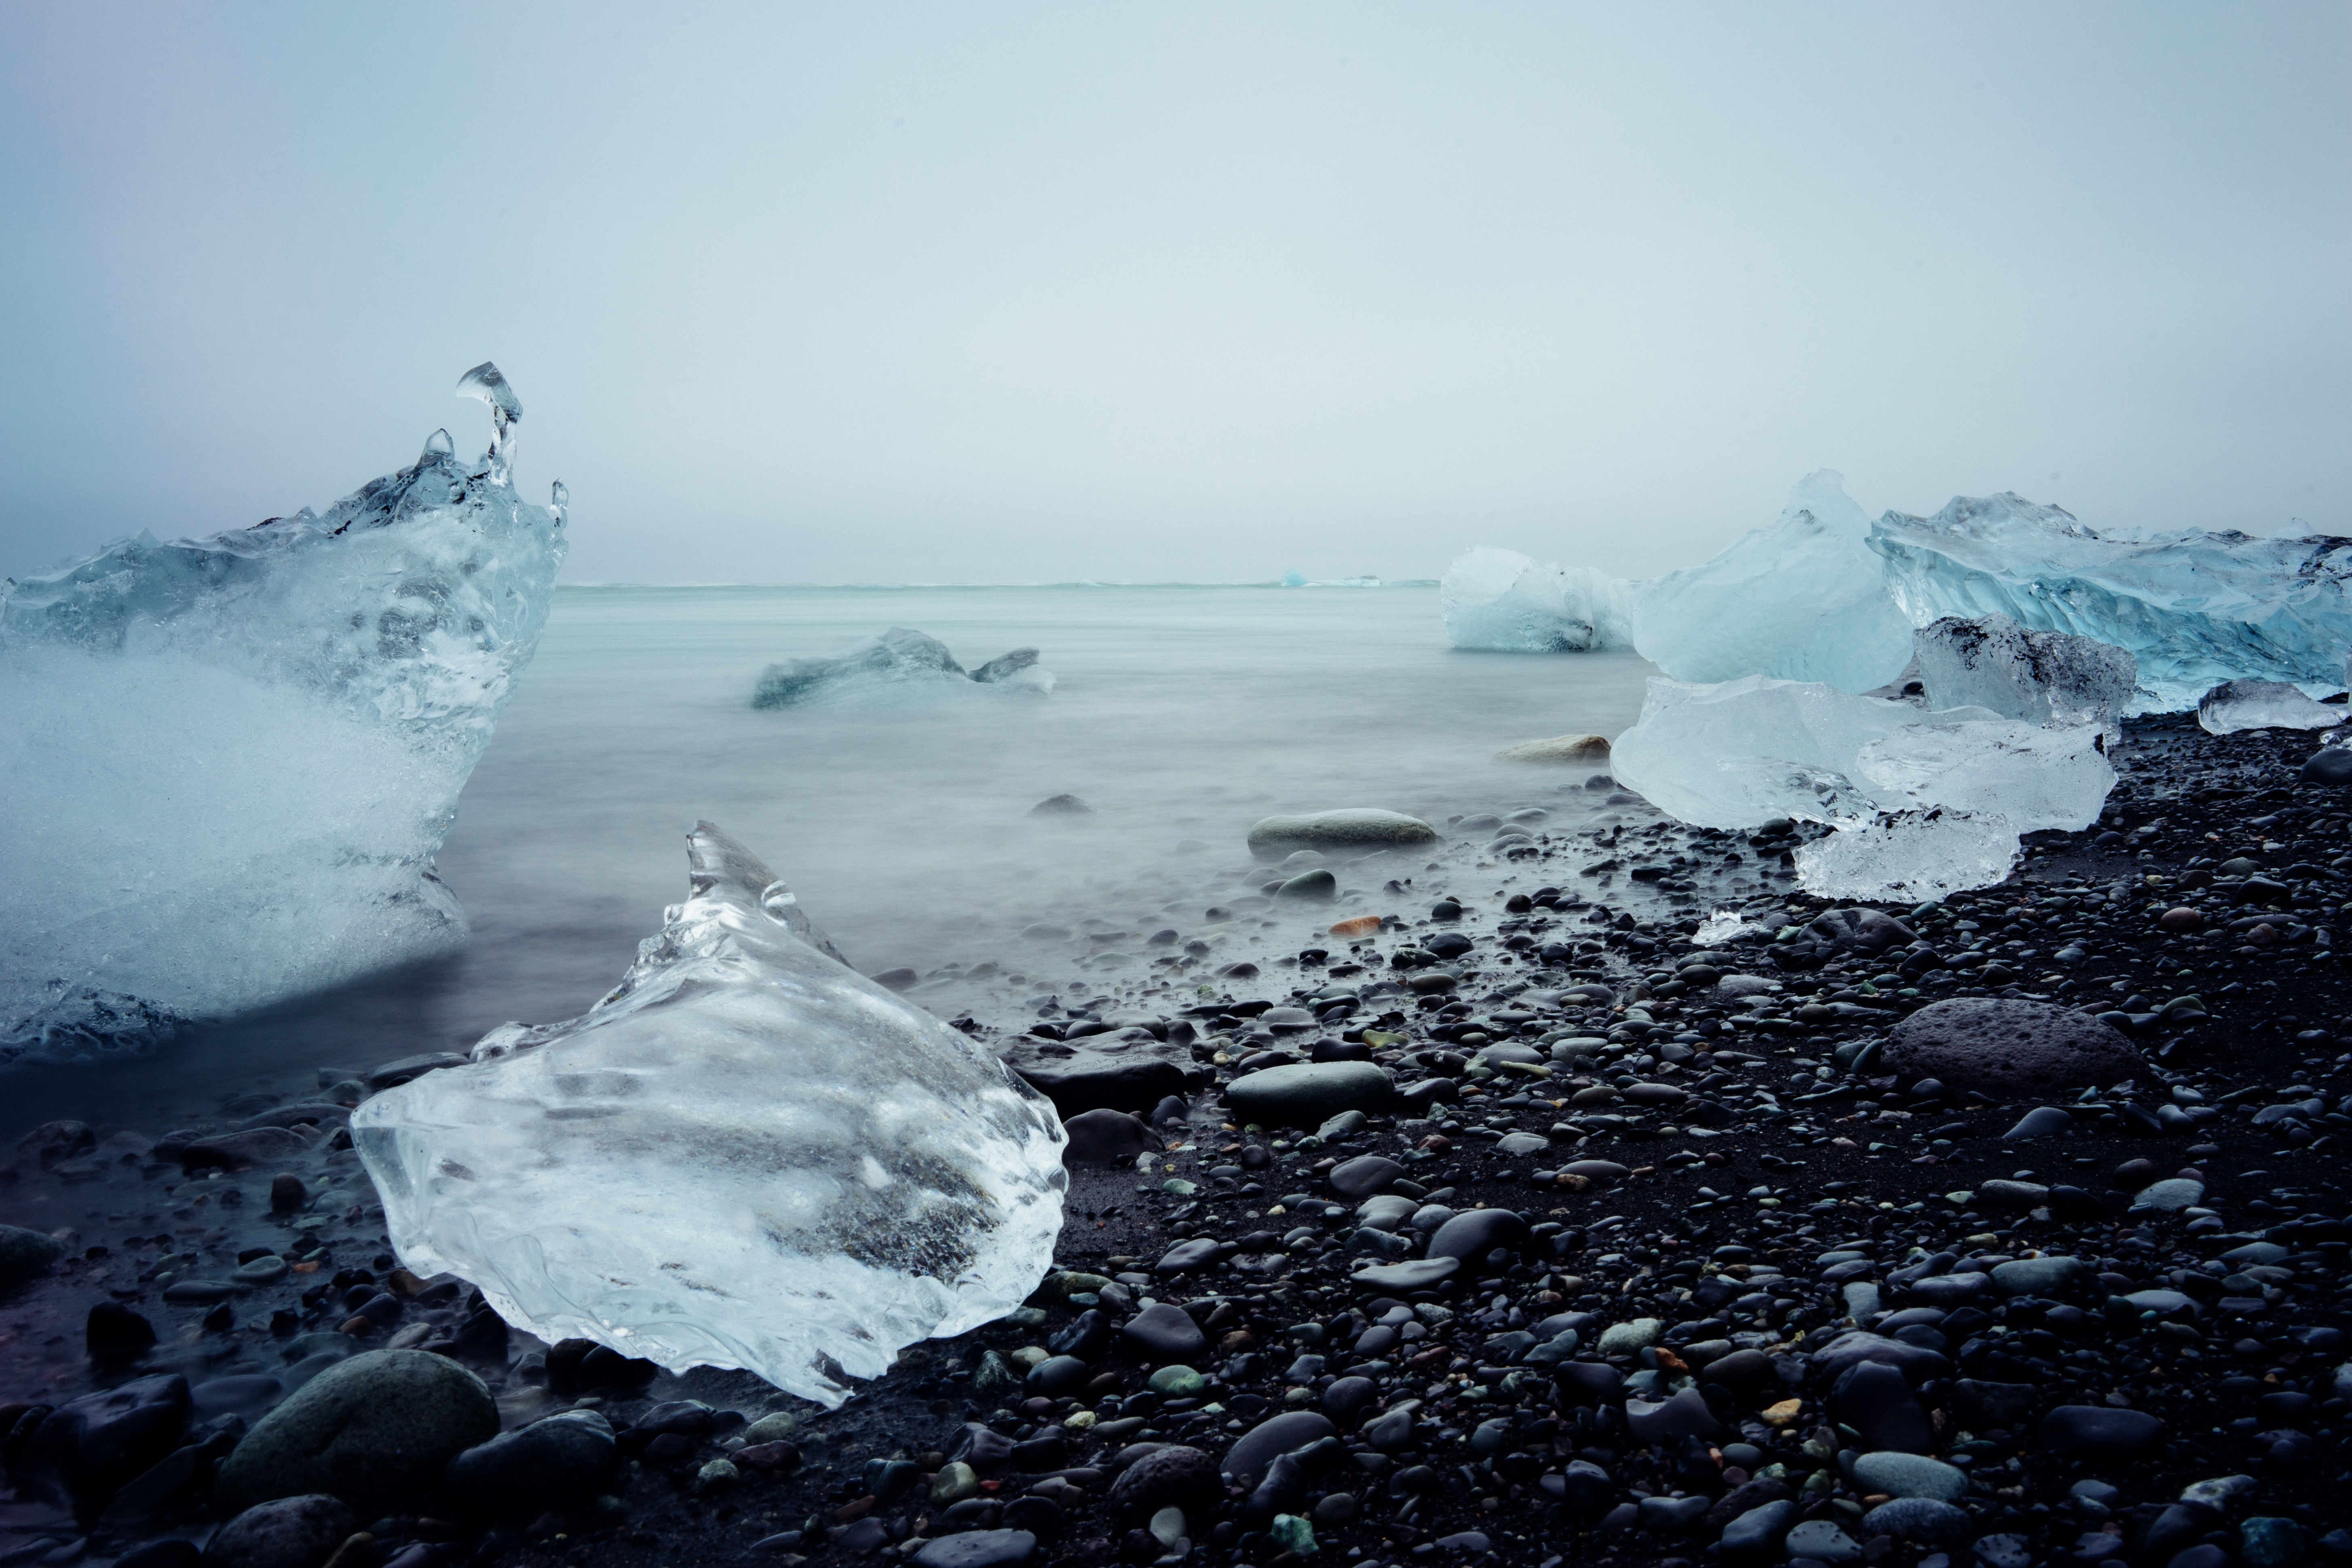
beach, sea, coast, water, ocean, mountain, snow, winter, wave, ice, glacier, weather, frozen, arctic, iceberg, melting, freezing, landform, arctic ocean, natural environment, geographical feature, glacial landform, geological phenomenon, ice cap, sea ice